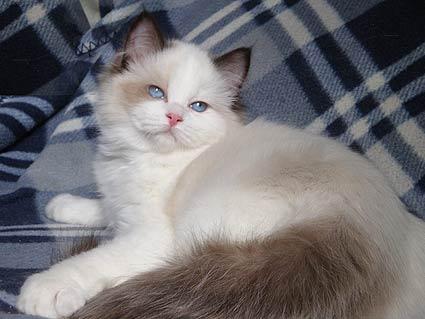
Breed: Ragdoll